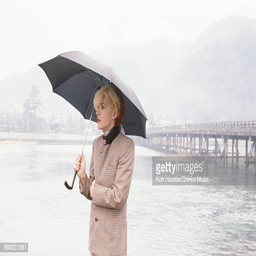
organisation founder standing with umbrella at the riverside